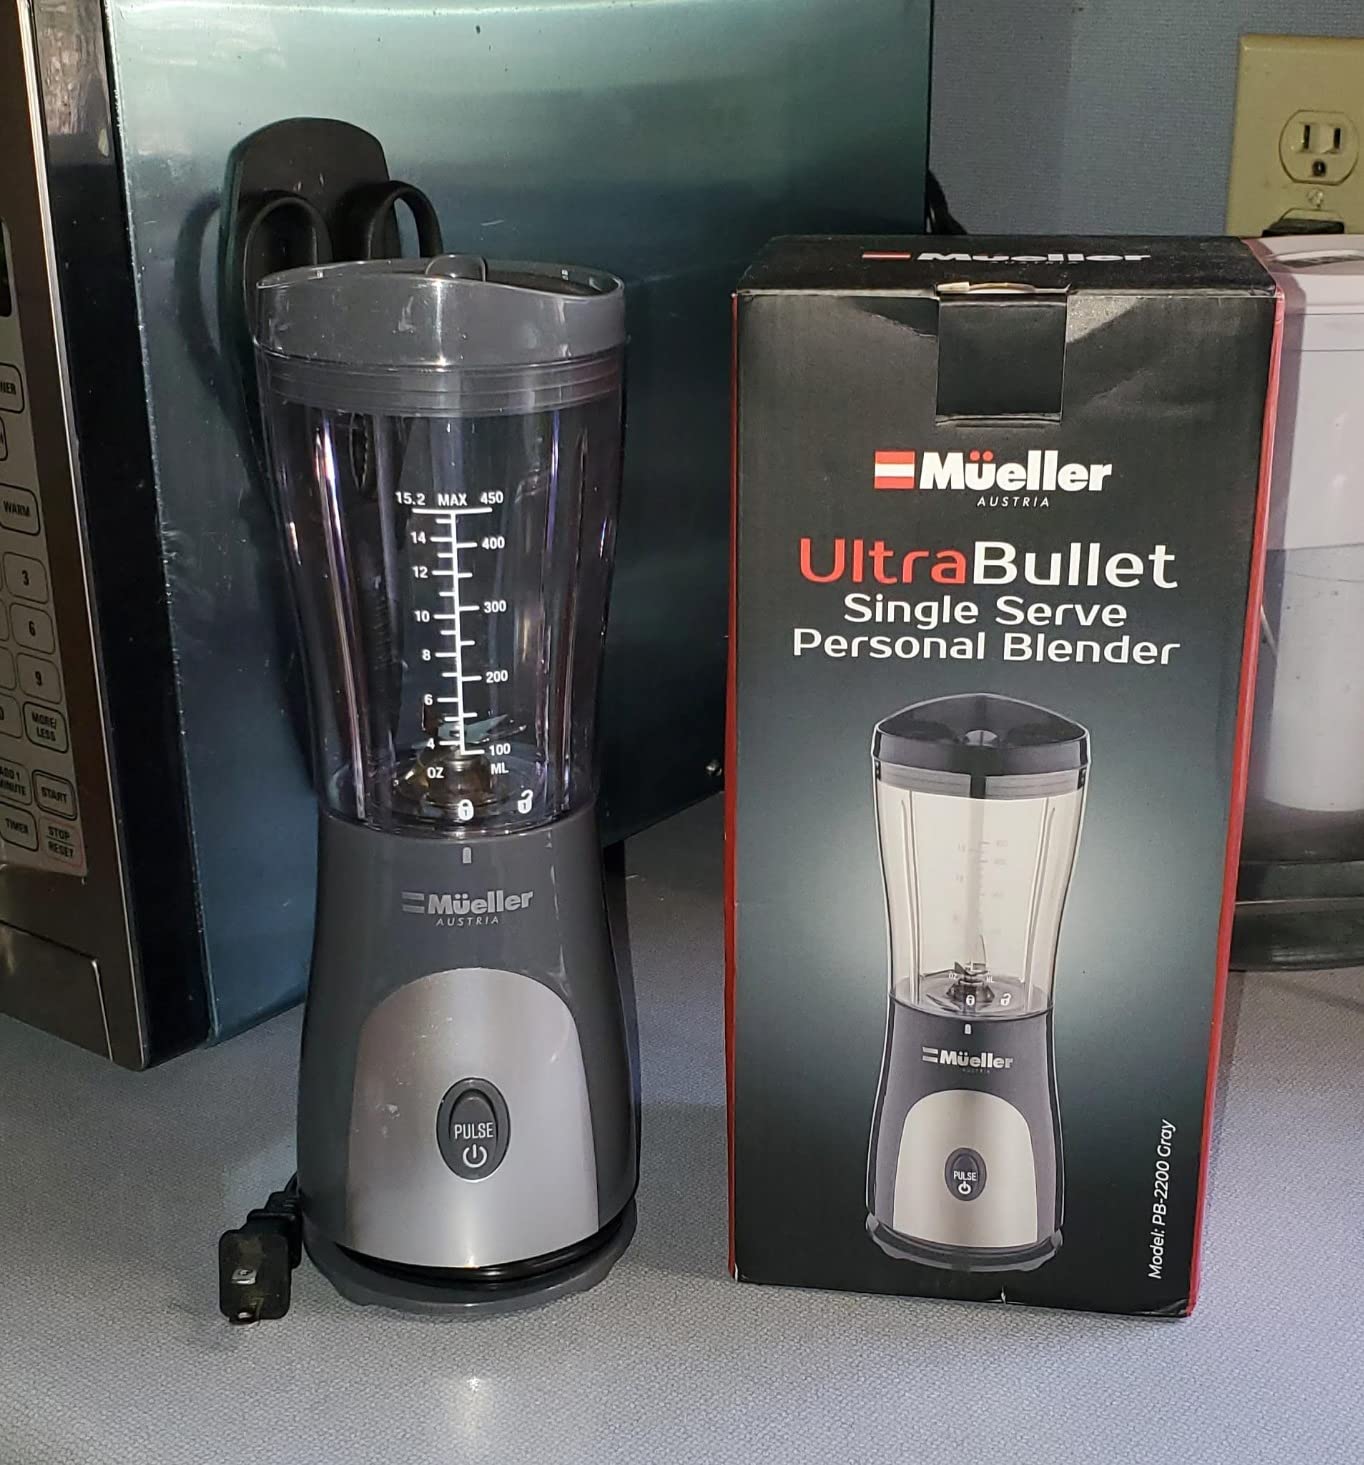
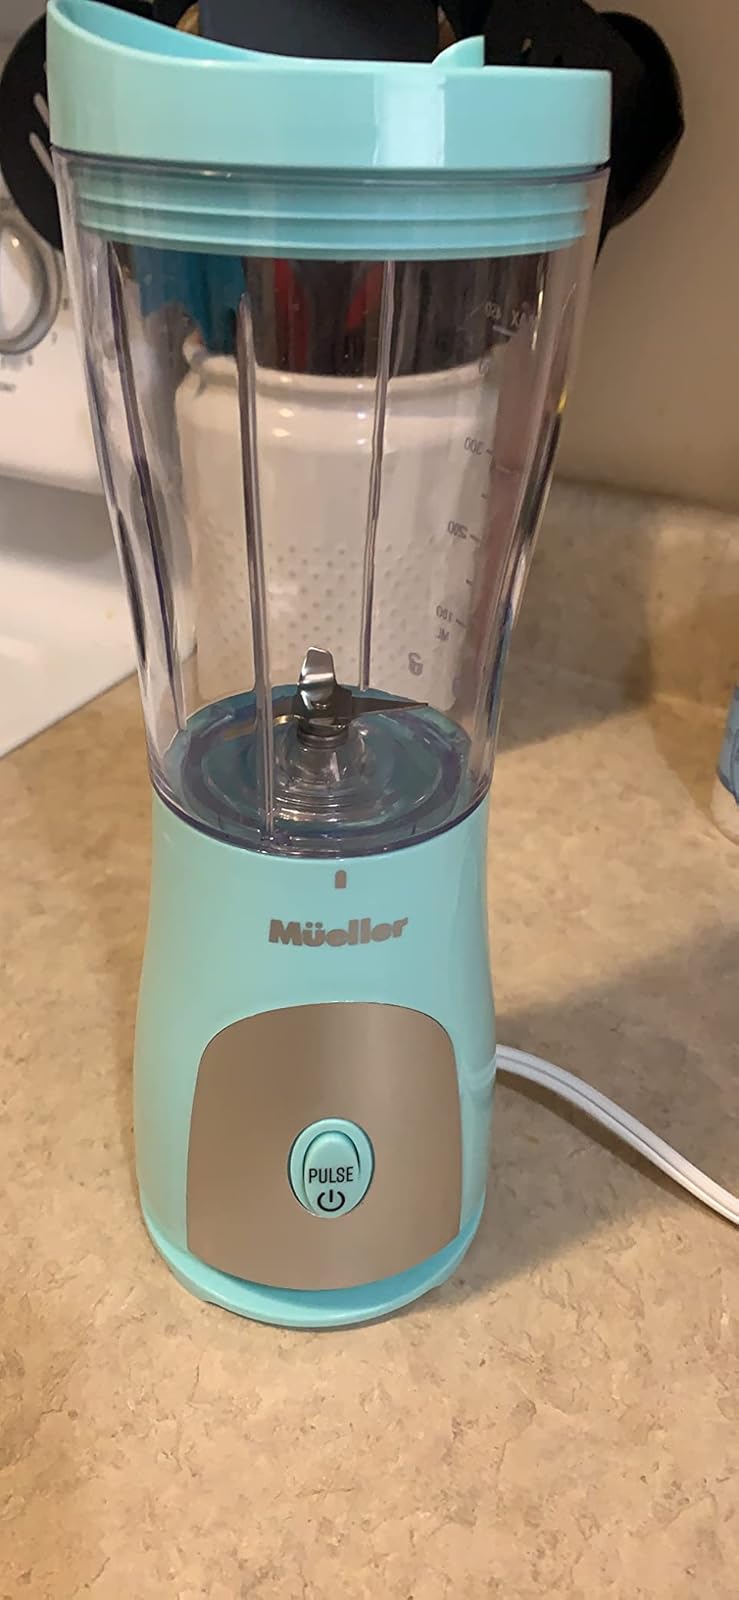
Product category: items_blender
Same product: no